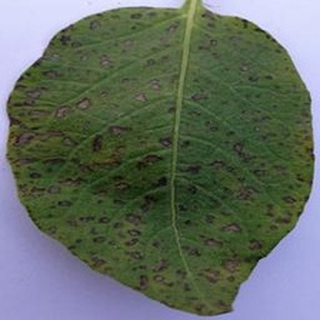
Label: potato_early_blight